Wufang Shangdi

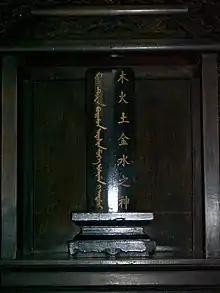
Tablet in the Temple of Heaven of Beijing, written in Chinese and Manchu, dedicated to the Five Deities. The Manchu word "usiha", meaning "star", explains that this tablet is dedicated to the five planets: Jupiter, Mars, Saturn, Venus and Mercury and the movements which they govern.

The official religion and ritual of the state of Qin (9th century BCE–221 BCE) was largely based on that of the Zhou dynasty (c. 1046 BCE–256 BCE). The emperors worshipped the supreme God at a location in the suburbs of their capital Xianyang. The cults of the White, Green, Yellow and Red Deities had been celebrated separately in different parts of the state. In 677 BCE, Yong, an ancient sacred site where the Yellow Emperor himself was said to have sacrificed and the Zhou dynasty carried out rituals, or "suburban sacrifices", became the capital of Qin.